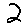
Label: 2